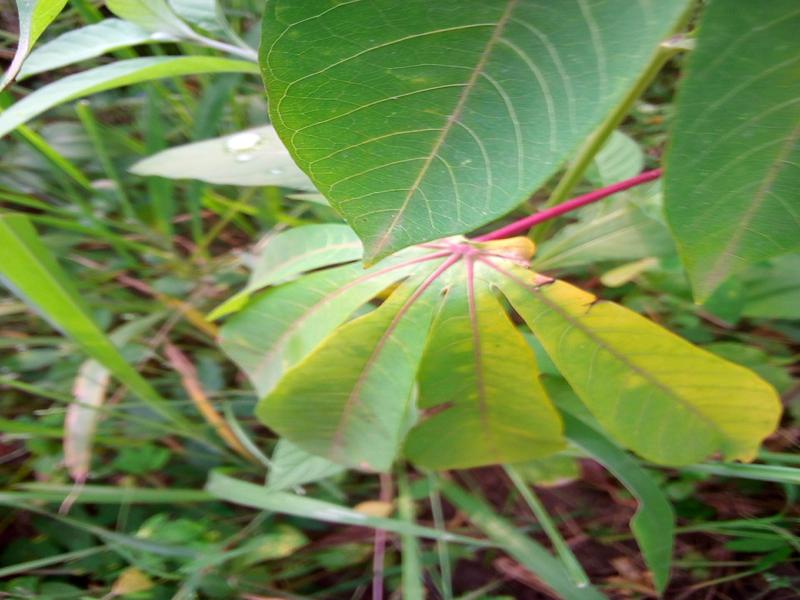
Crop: cassava
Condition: healthy